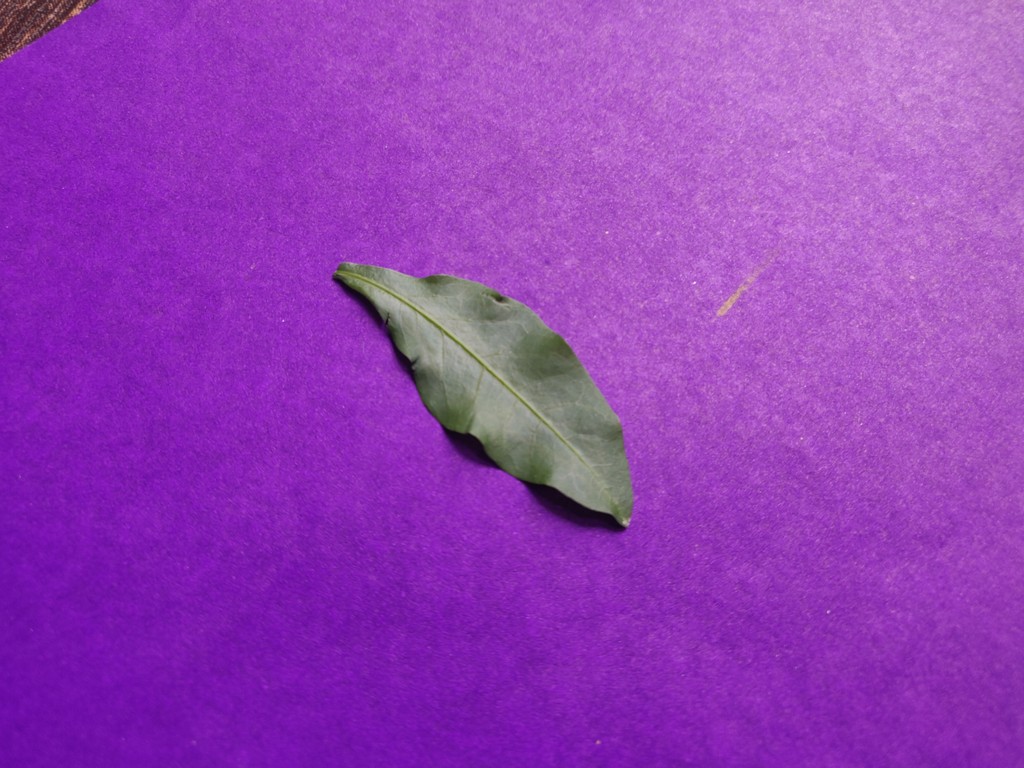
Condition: Healthy
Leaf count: single
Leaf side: front